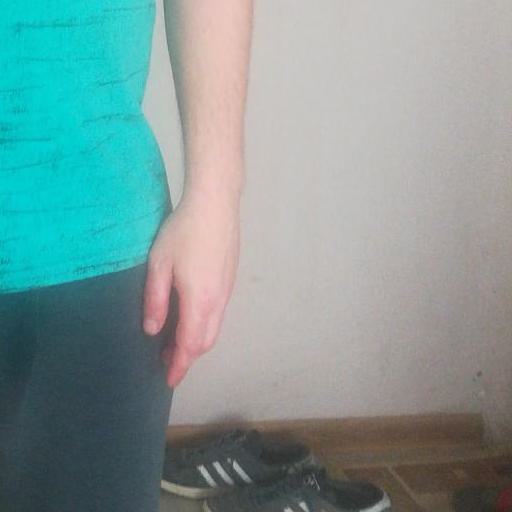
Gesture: no_gesture